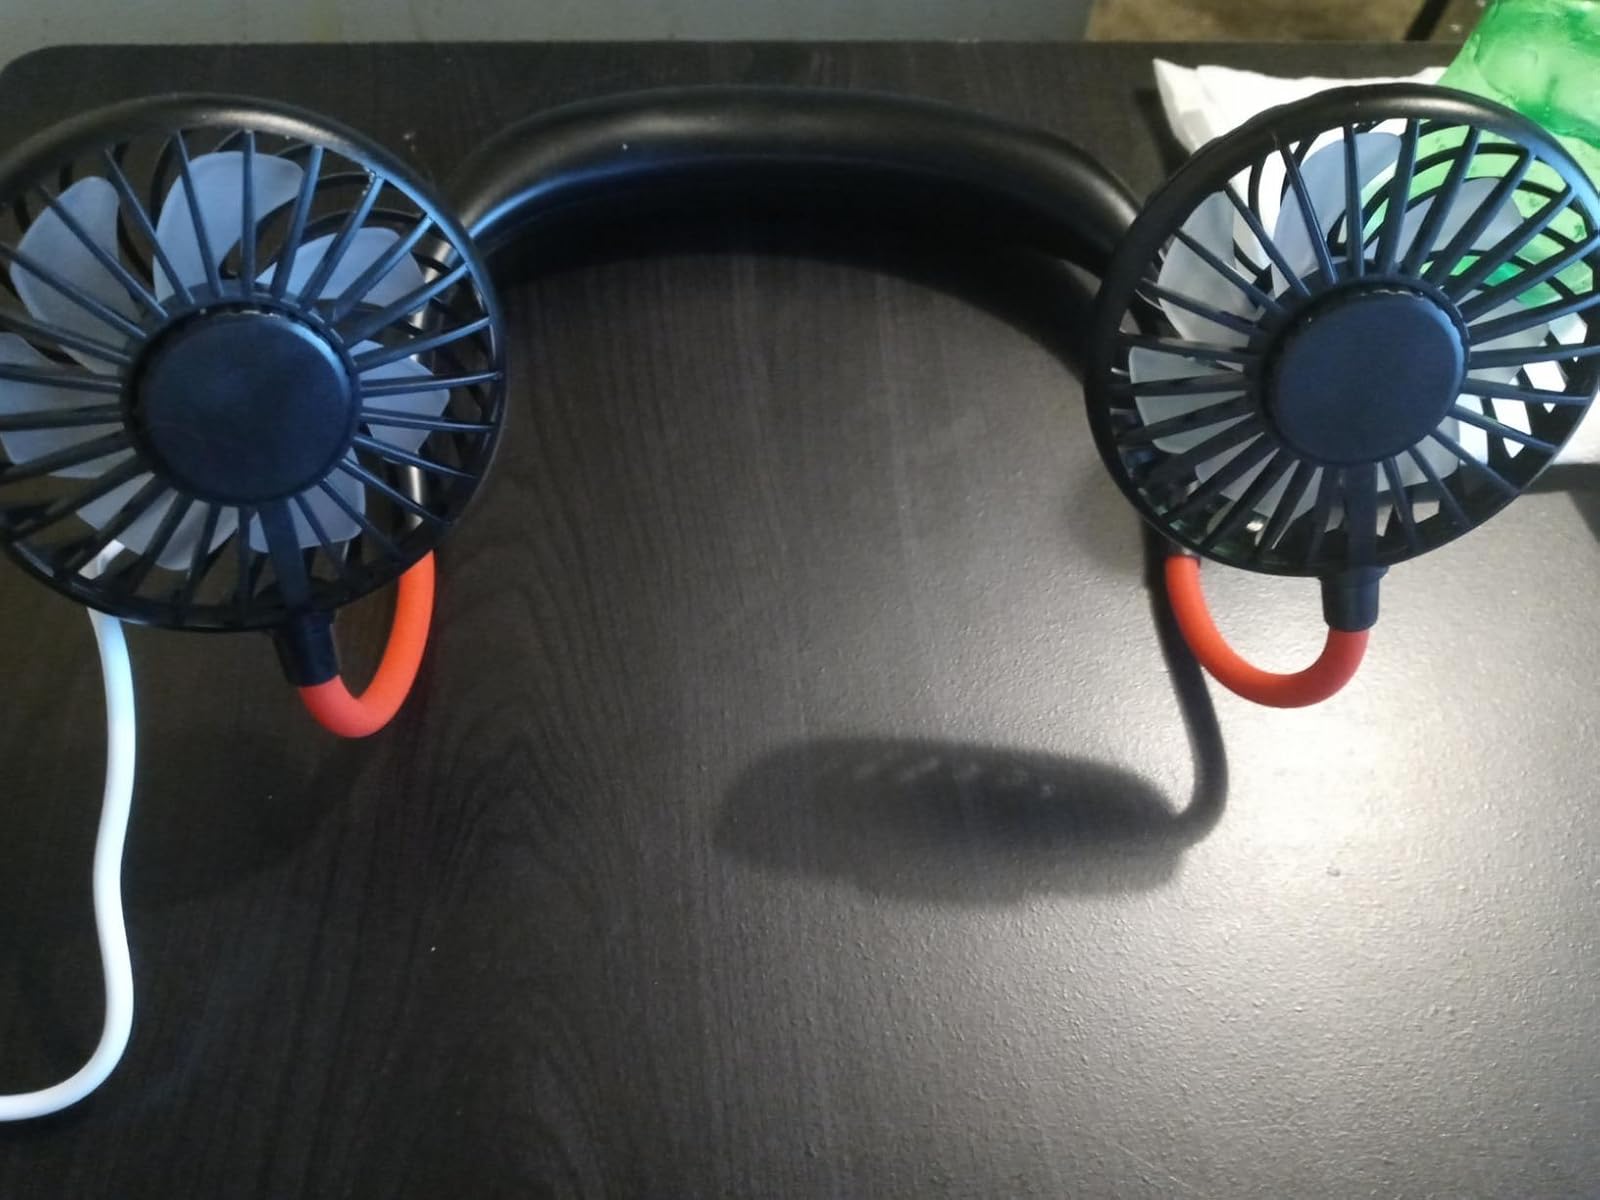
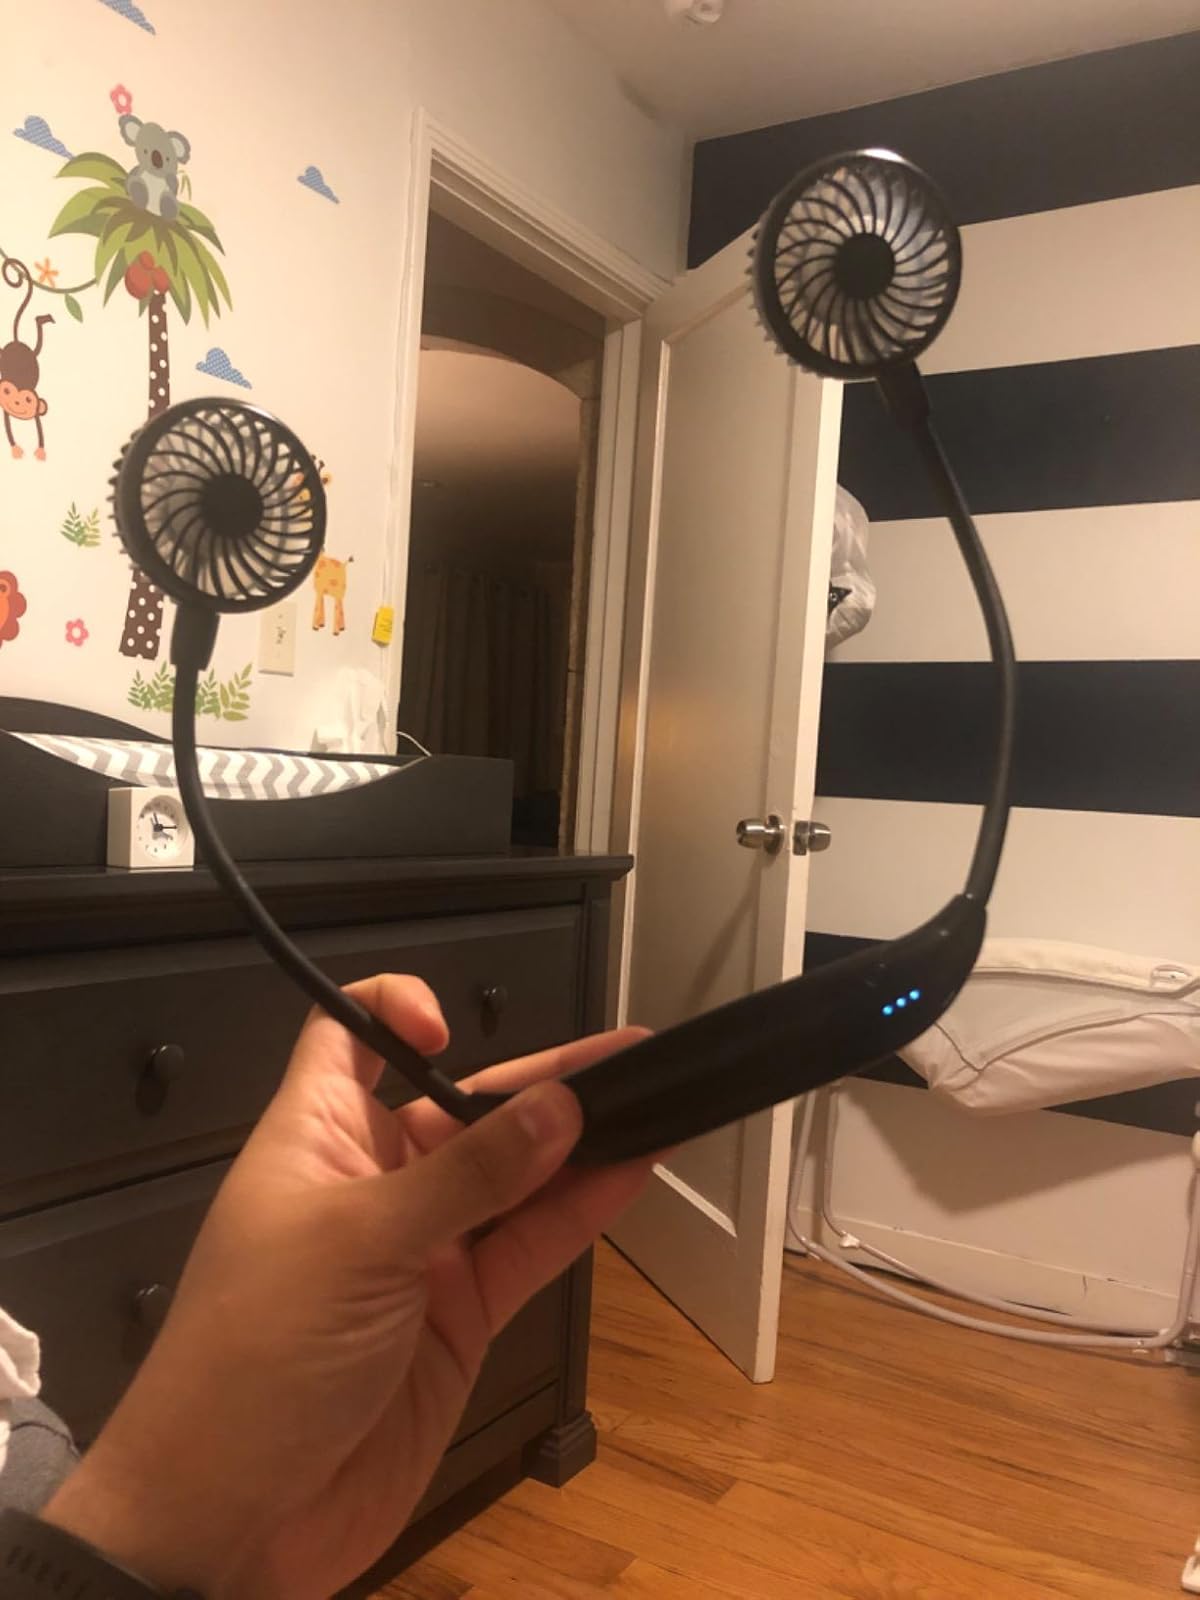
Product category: fan
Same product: no